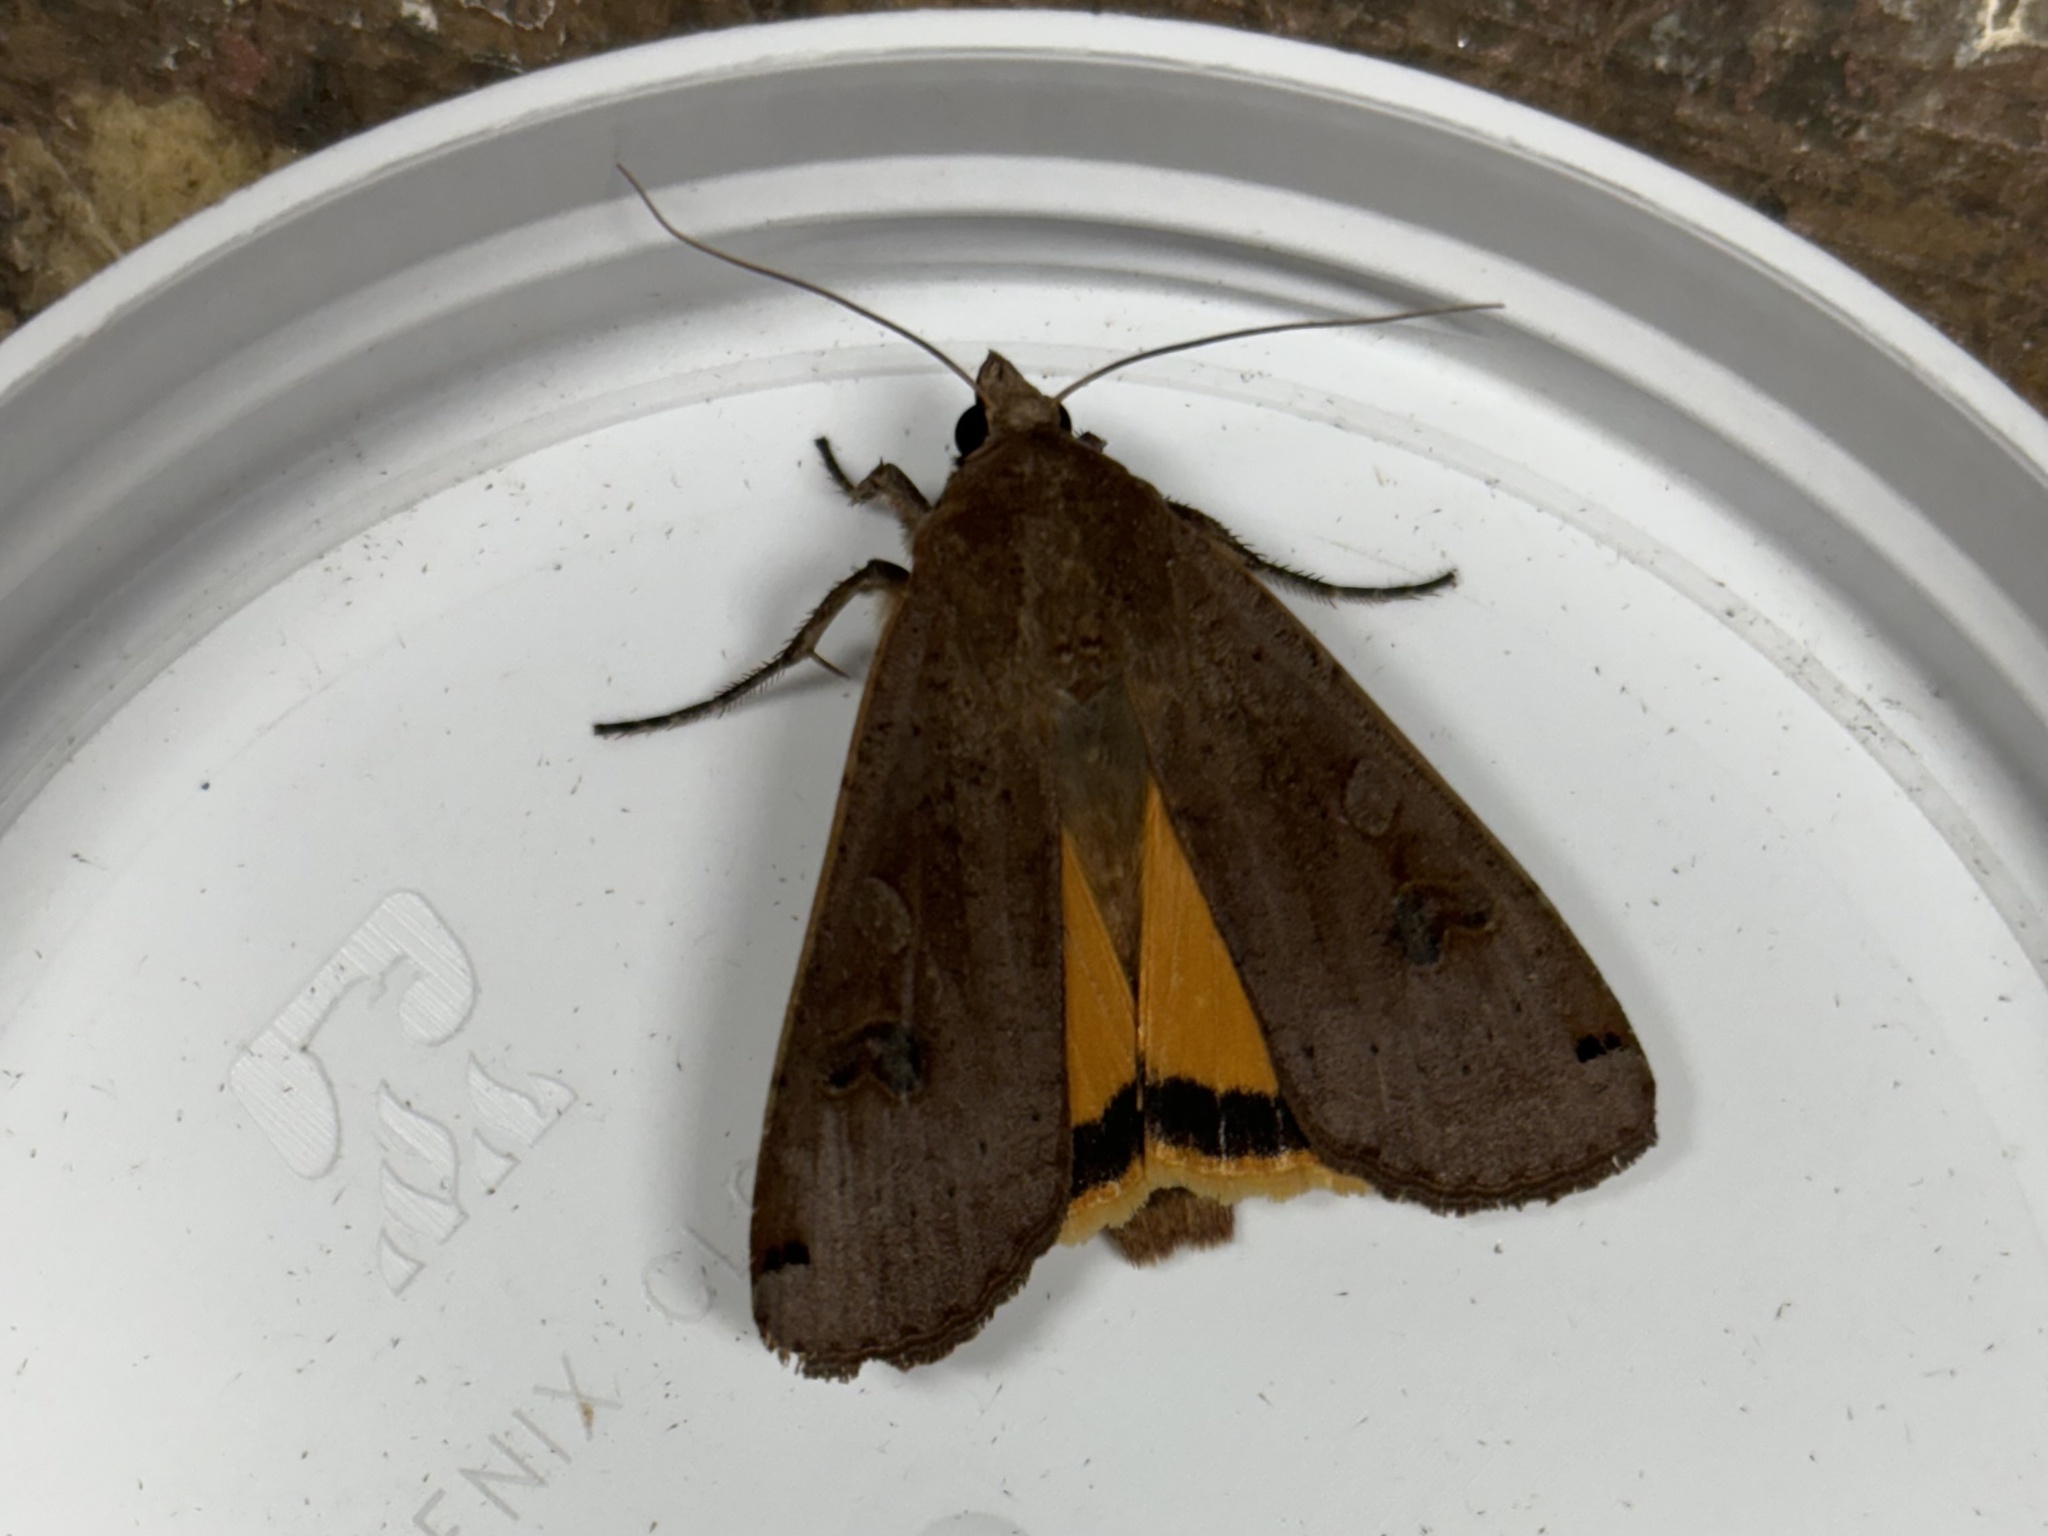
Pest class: cutworms